2019 European Women's U-17 Handball Championship

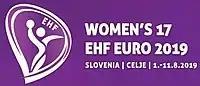

The 2019 European Women's U-17 Handball Championship was the 14th edition, which took place in Celje, Slovenia.